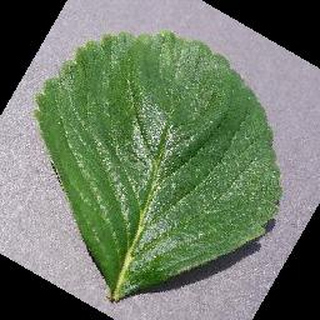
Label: healthy_strawberry